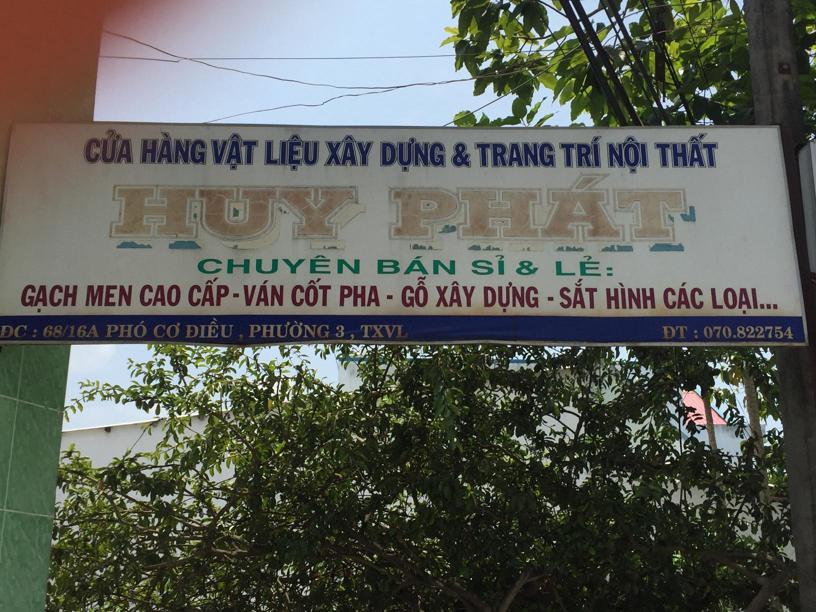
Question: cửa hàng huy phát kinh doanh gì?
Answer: cửa hàng huy phát kinh doanh vật liệu xây dựng và trang trí nội thất